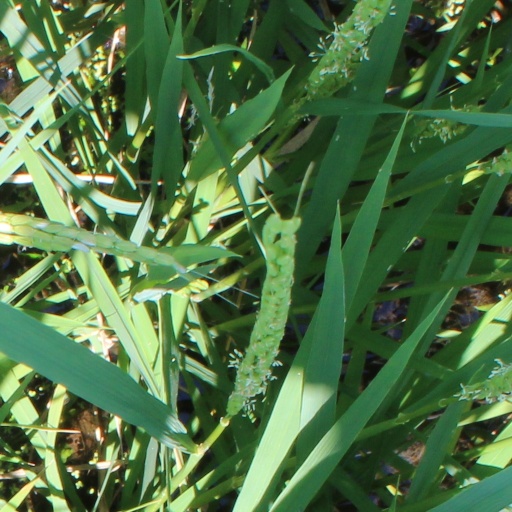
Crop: rice